Courier Boy Kalyan

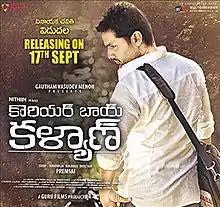
Movie poster

Courier Boy Kalyan is a 2015 Indian Telugu-language action thriller film directed by Premsai, who had earlier assisted Prabhu Deva. This film is produced by Gautham Vasudev Menon under the banners Photon Kathaas and Guru films. It is inspired by David Koepp's 2012 Hollywood film "Premium Rush". It stars Nitin and Yami Gautam in the lead roles.